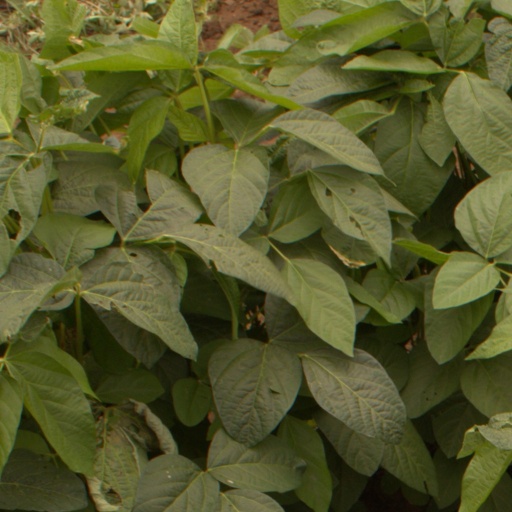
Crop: soybean